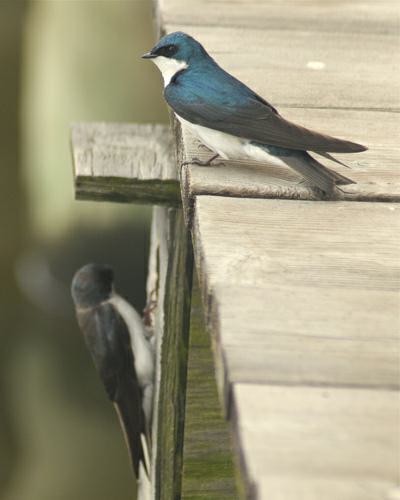
A photo of a tree swallow